Theory of Literature

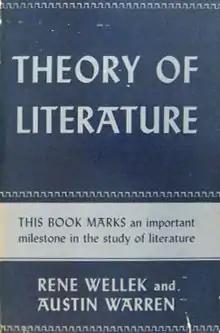
Dust jacket, first edition

Theory of Literature is a book on literary scholarship by René Wellek, of the structuralist Prague school, and Austin Warren, a self-described "old New Critic". The two met at the University of Iowa in the late 1930s, and by 1940 had begun writing the book; they wrote collaboratively, in a single voice over a period of three years. Its contents were based on their shared understandings of literature.